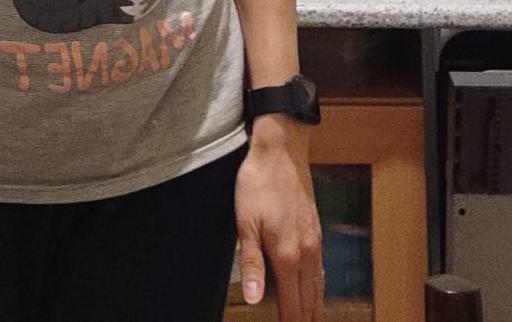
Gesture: no_gesture